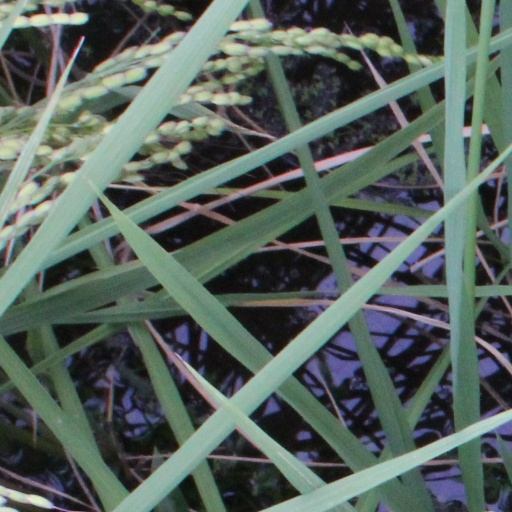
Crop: rice